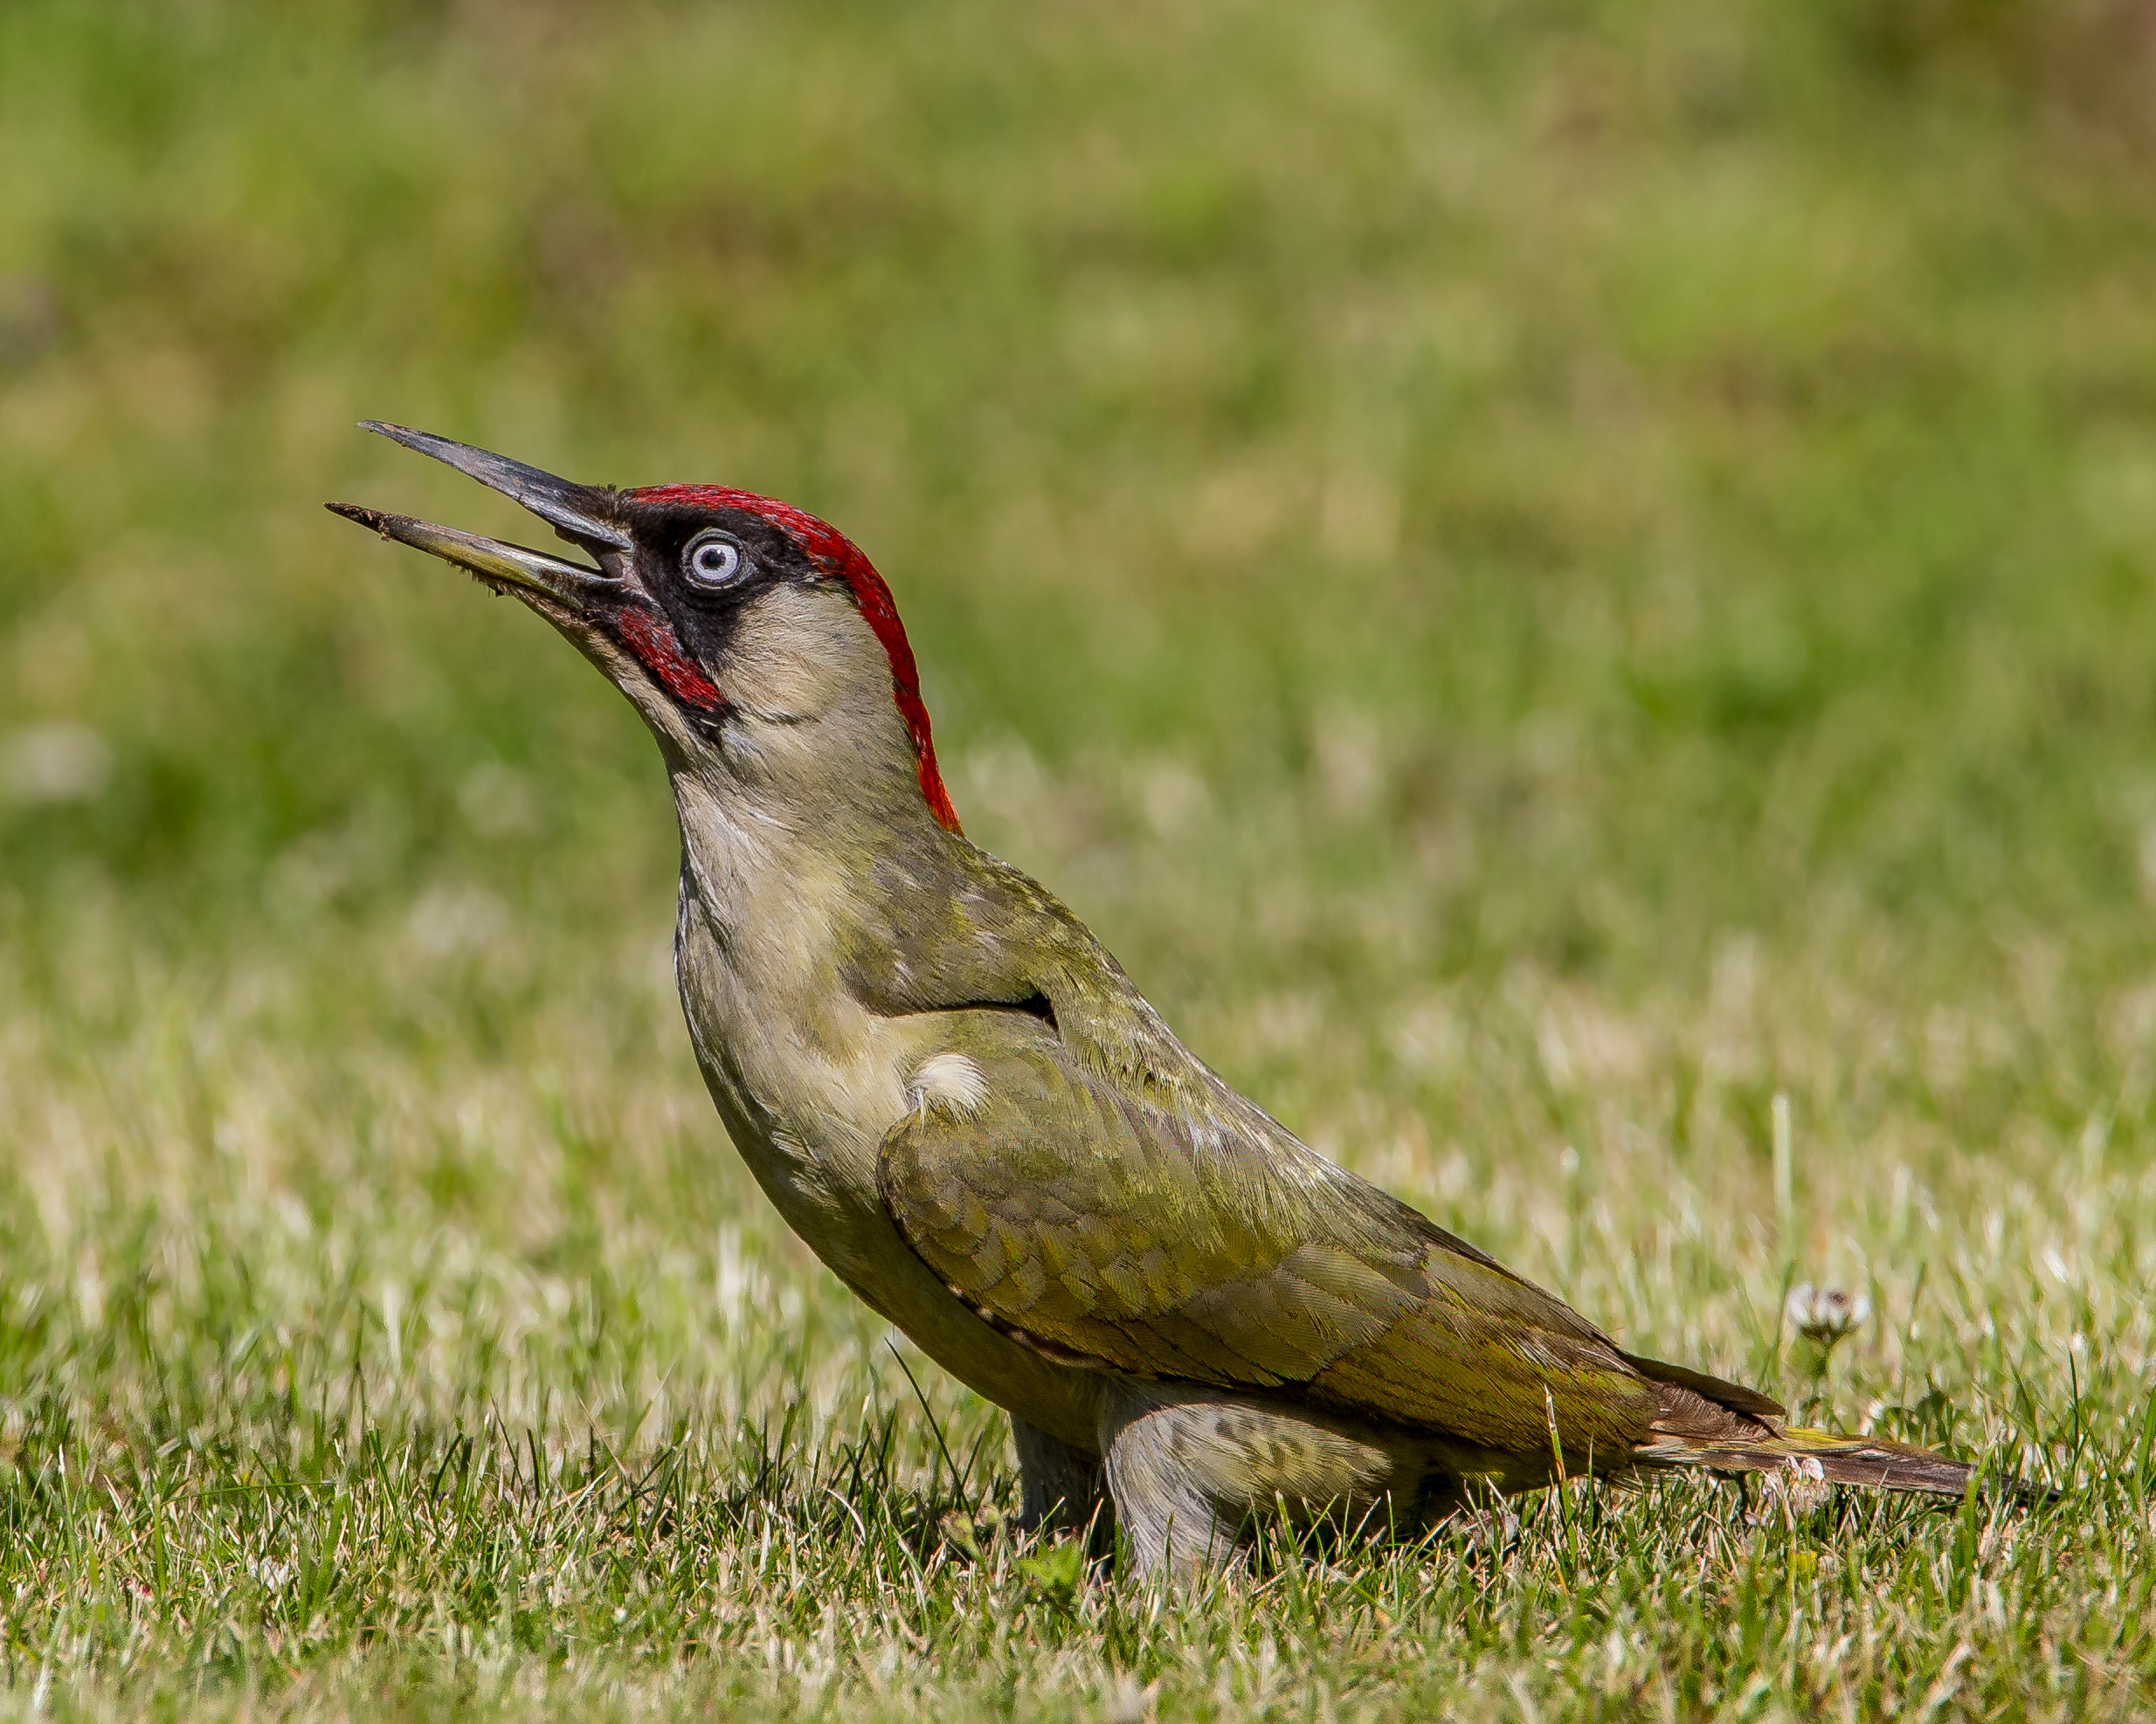
nature, bird, lawn, wildlife, beak, fauna, vertebrate, resting, woodpecker, andymorffew, morffew, itchenabbas, hampshire, ants, greenwoodpecker, woodie, takingabreather, perching bird, nightingale